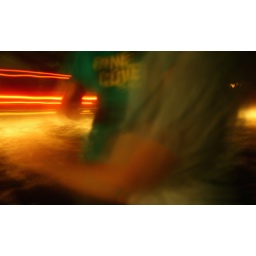
William and Brielle playing shadow puppets on the beach as cars fly by